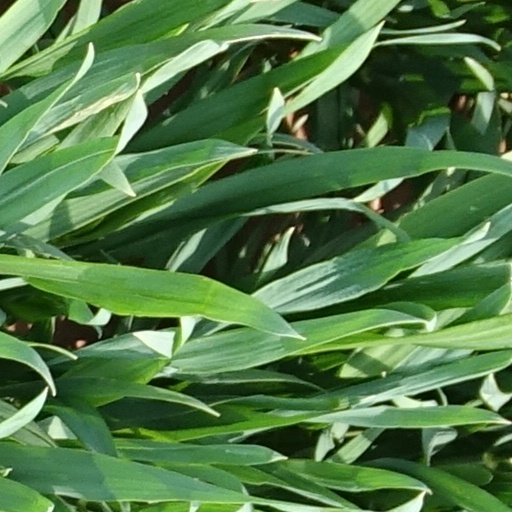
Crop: wheat